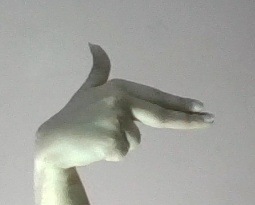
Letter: ghain